Sky position (RA, Dec in degrees): 11.332, -0.6432
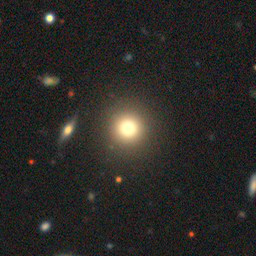
Galaxy morphology: Round Smooth Galaxies